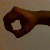
The image shows a hand gesture representing the number 0 in Indian Sign Language.